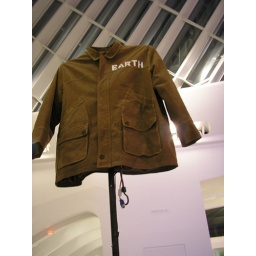
Part of a piece by Tom Crawford, which included a computer monitor showing images of the moon.